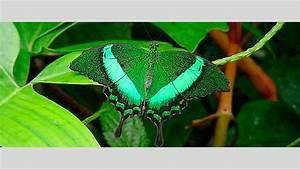
butterfly